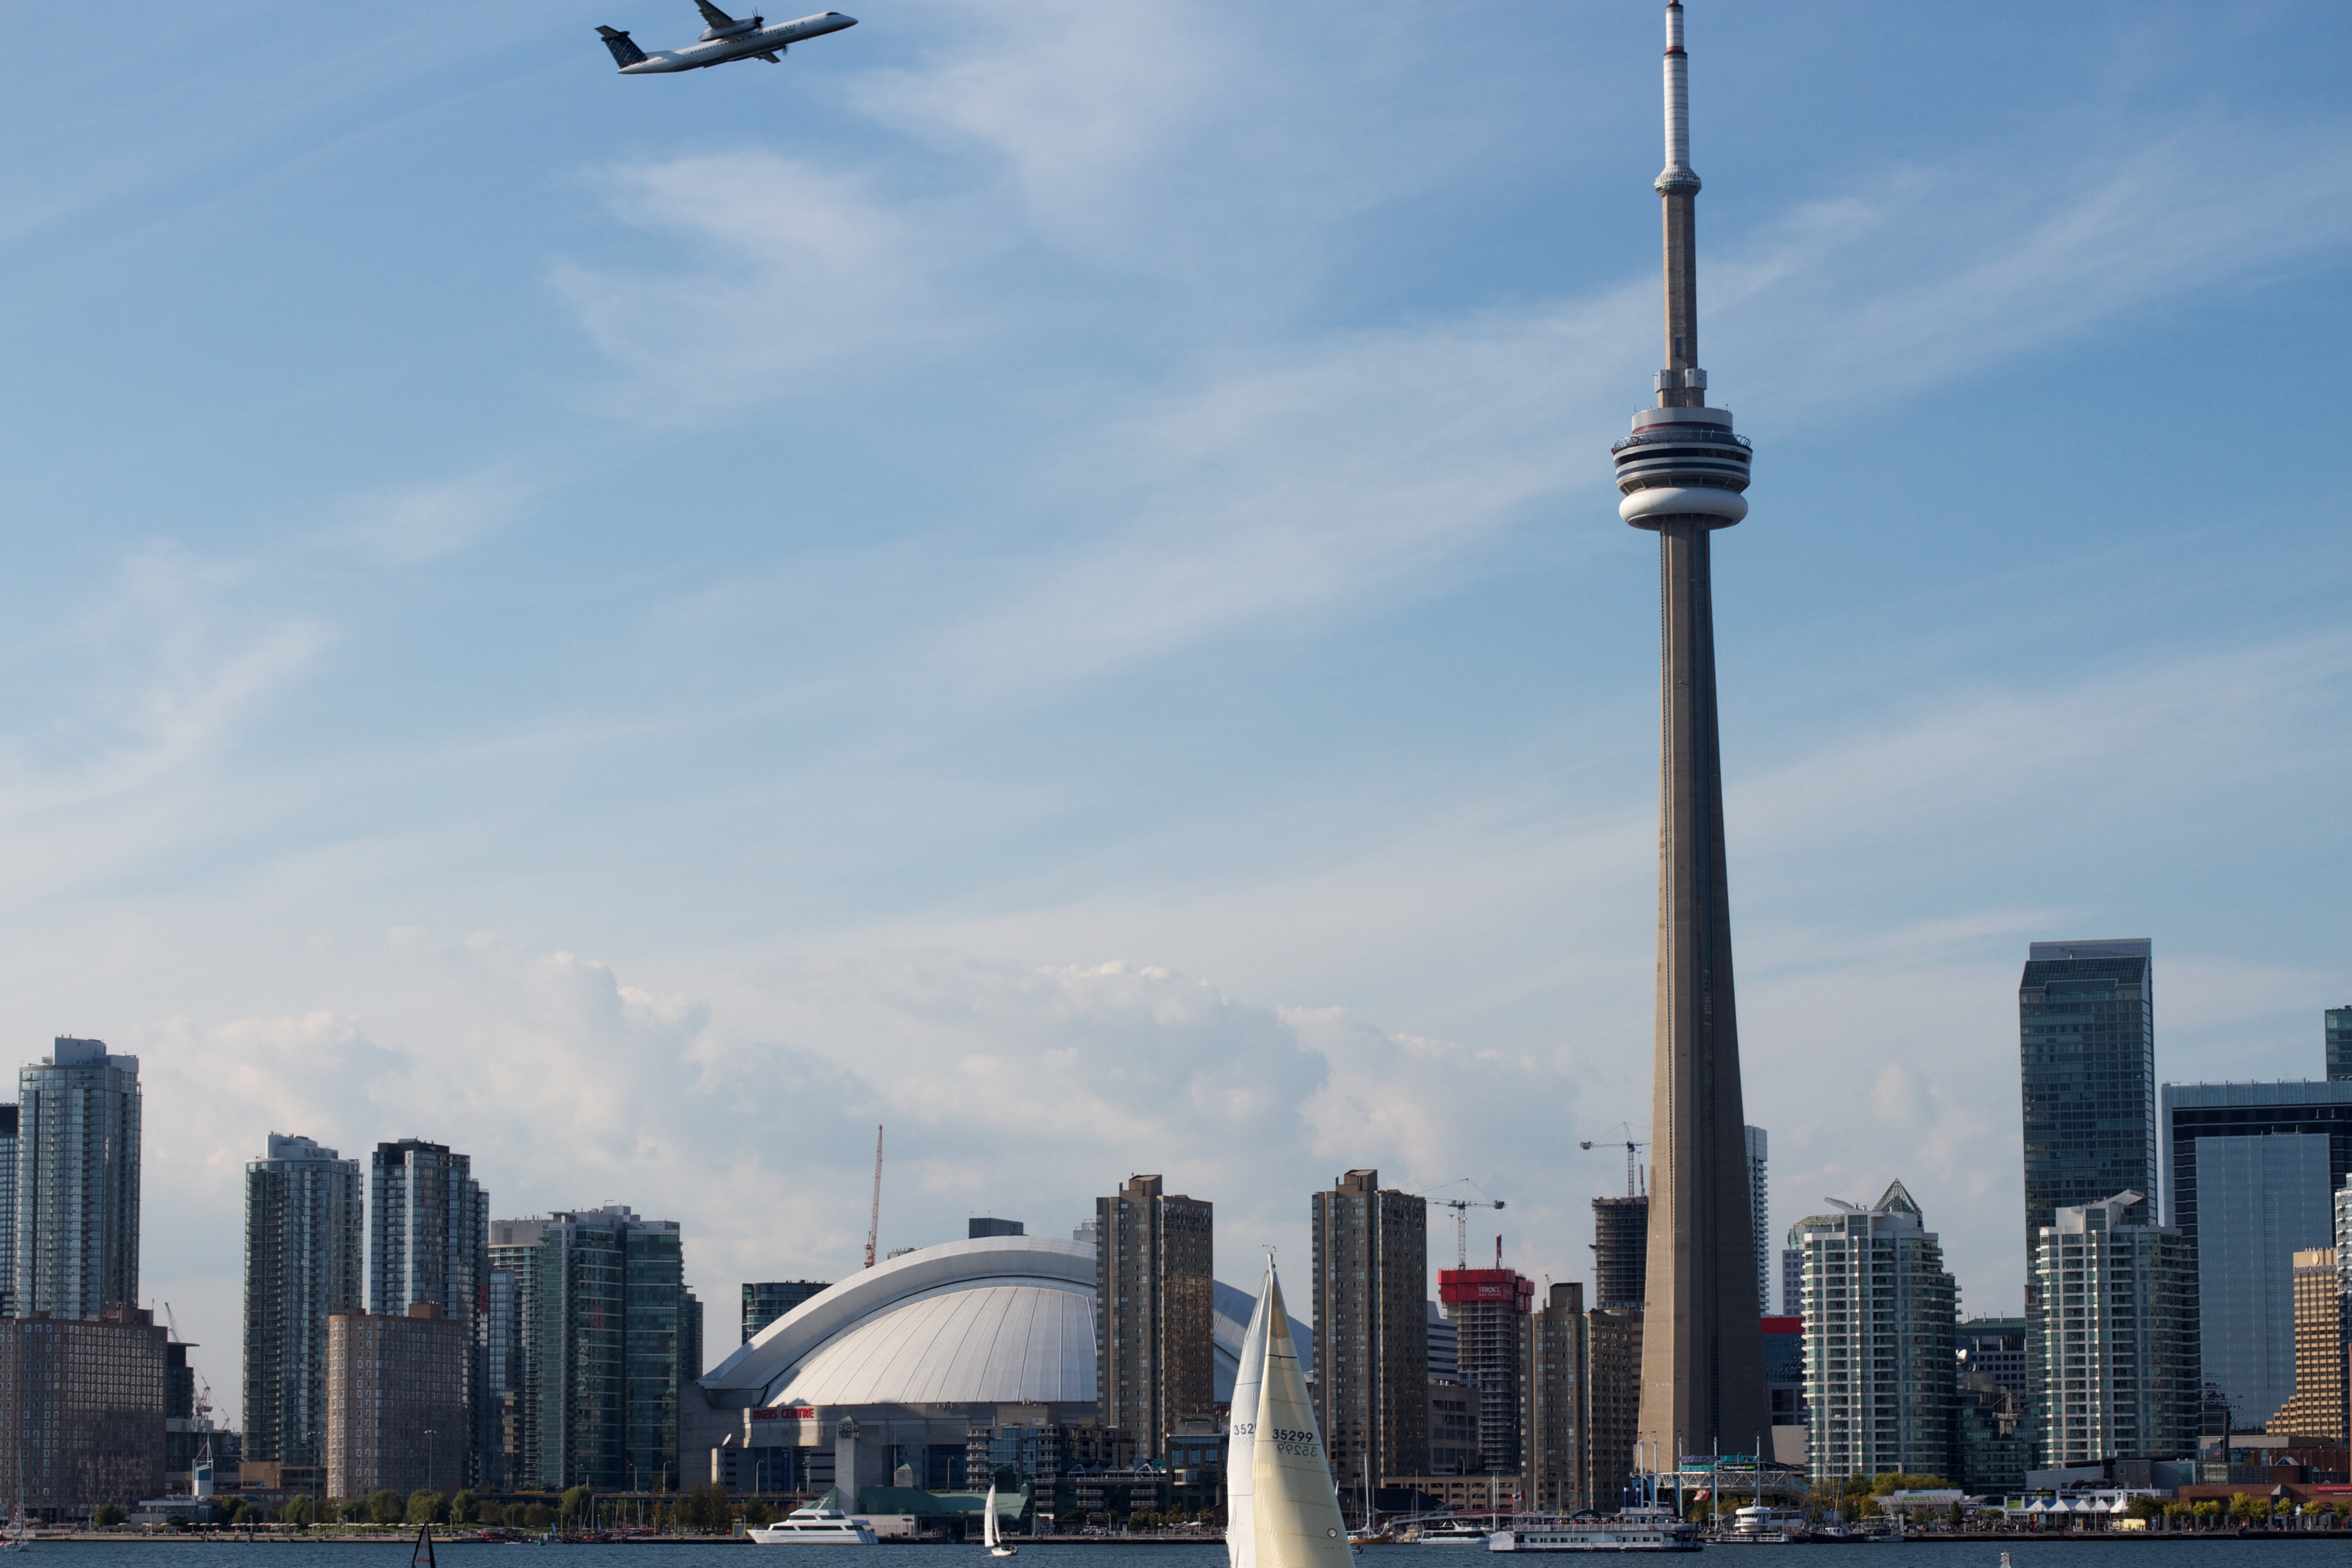
skyline, city, skyscraper, cityscape, downtown, tower, landmark, tower block, metropolis, human settlement, atmosphere of earth